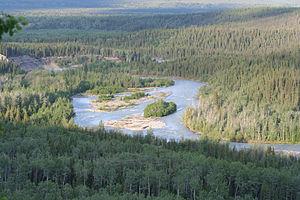
La rivière Klutina est un cours d'eau d'Alaska, aux États-Unis, situé dans la région de recensement de Valdez-Cordova. C'est un affluent de la rivière Copper.